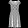
Label: Dress